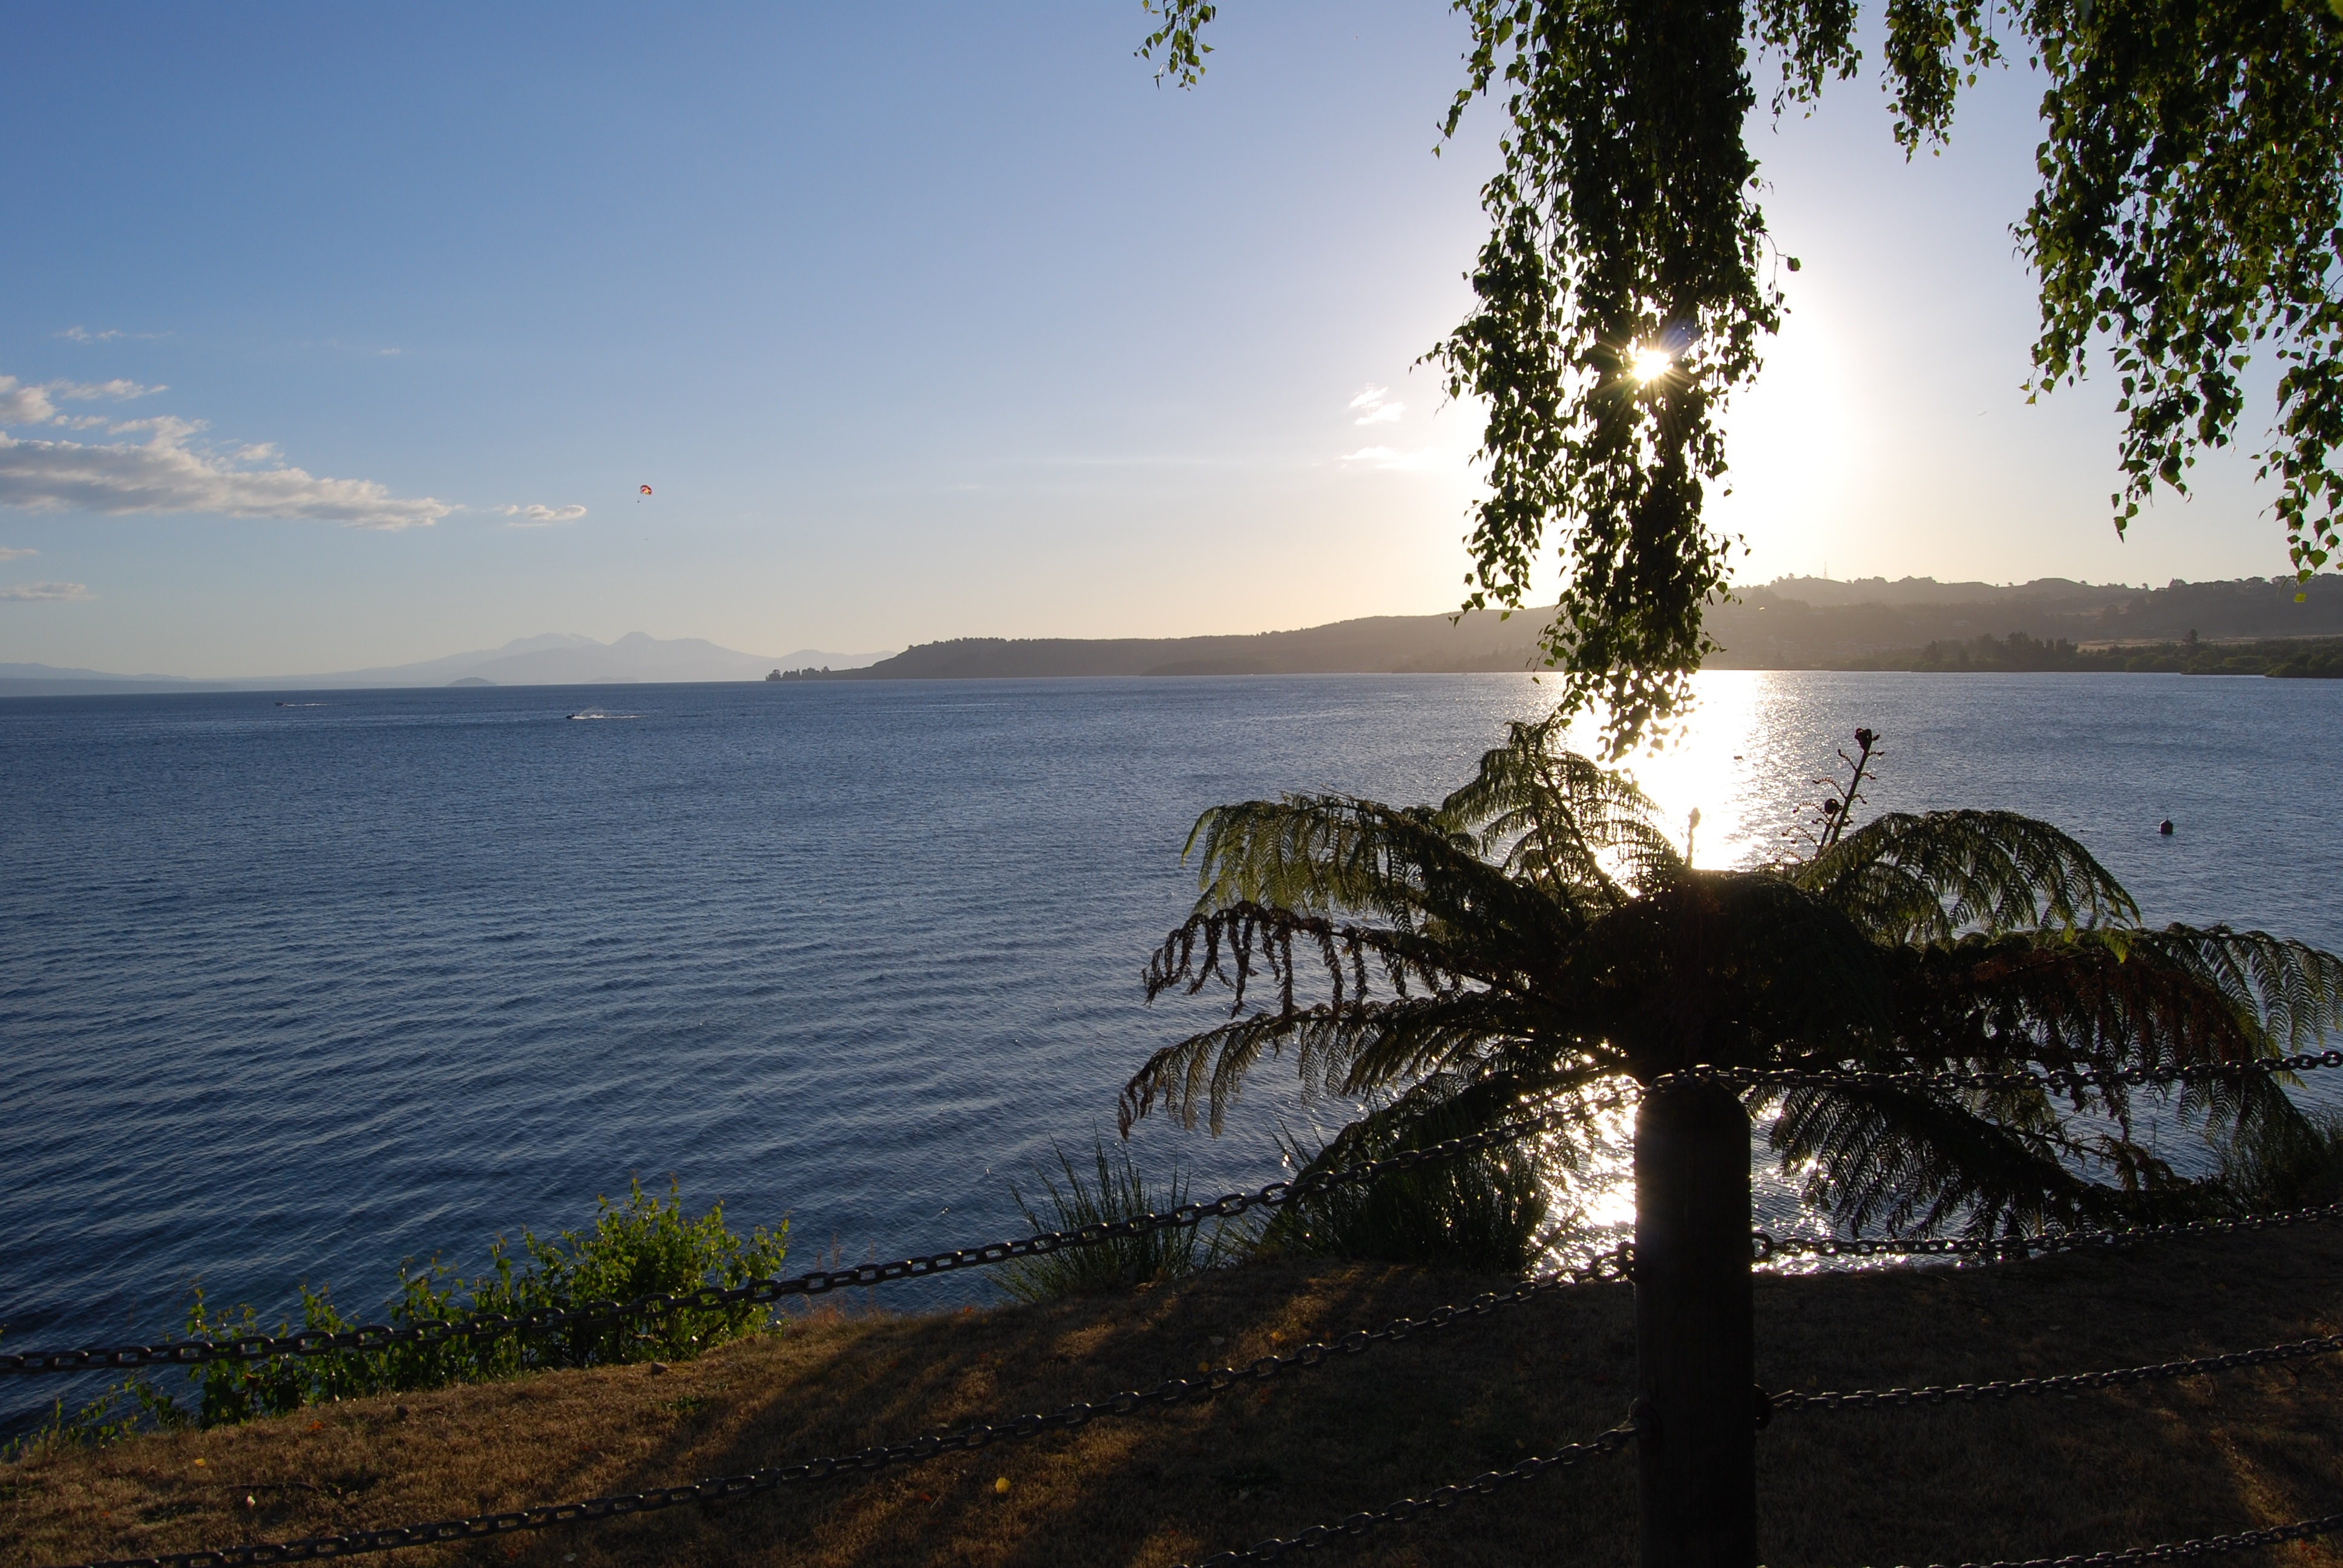
beach, sea, coast, tree, water, nature, ocean, horizon, sunrise, sunset, palm tree, sunlight, morning, shore, lake, dawn, vacation, shoreline, dusk, evening, reflection, bay, body of water, new zealand, woody plant